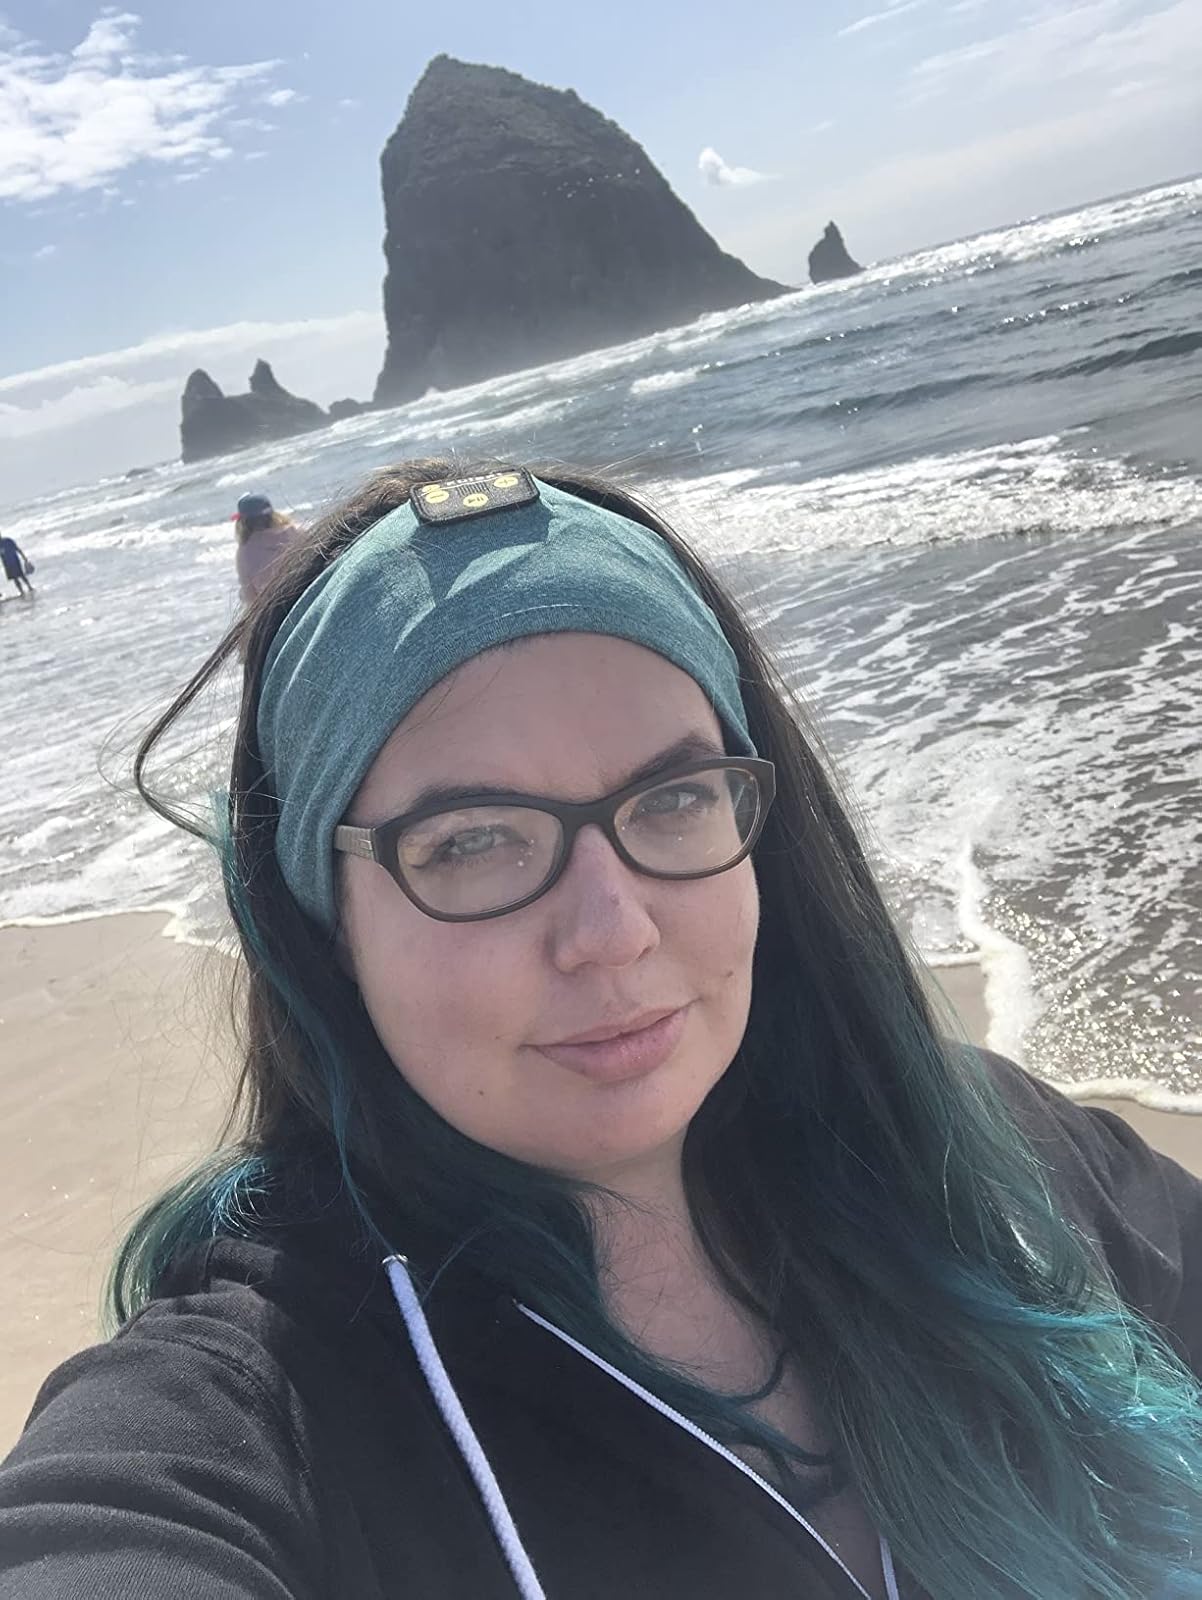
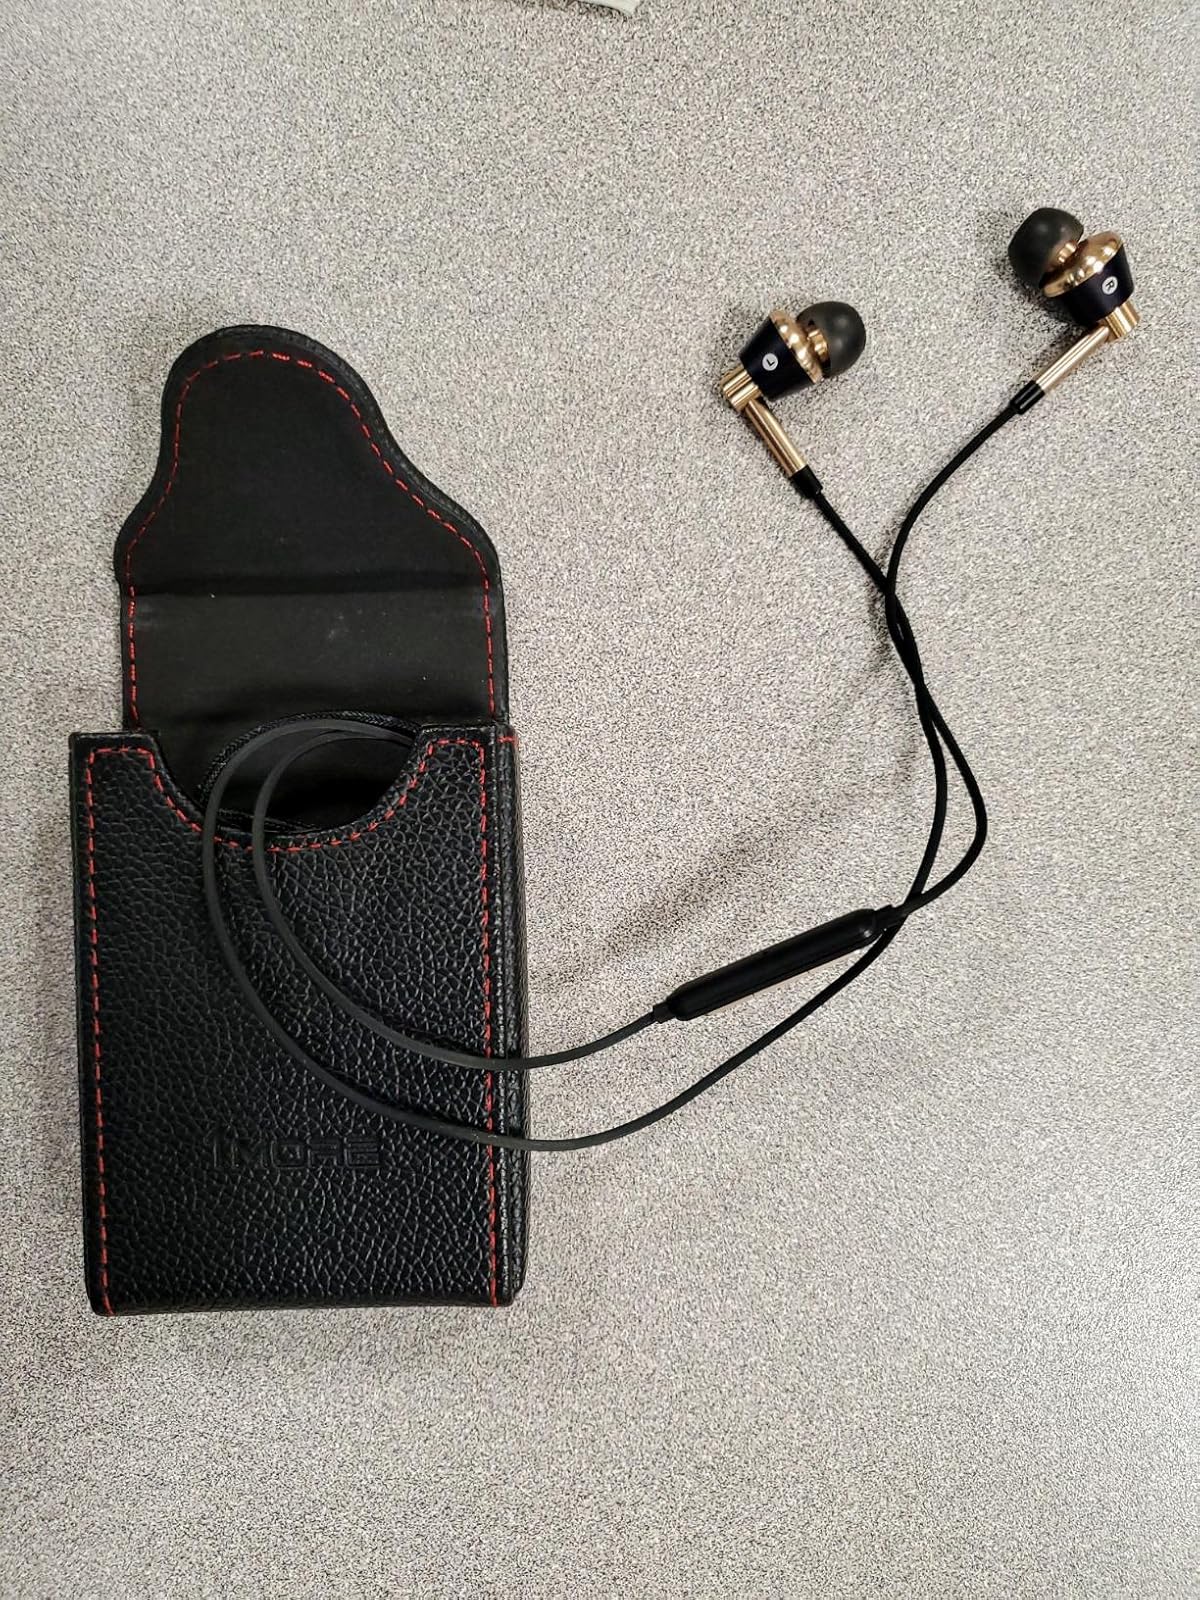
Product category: headphones
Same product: no